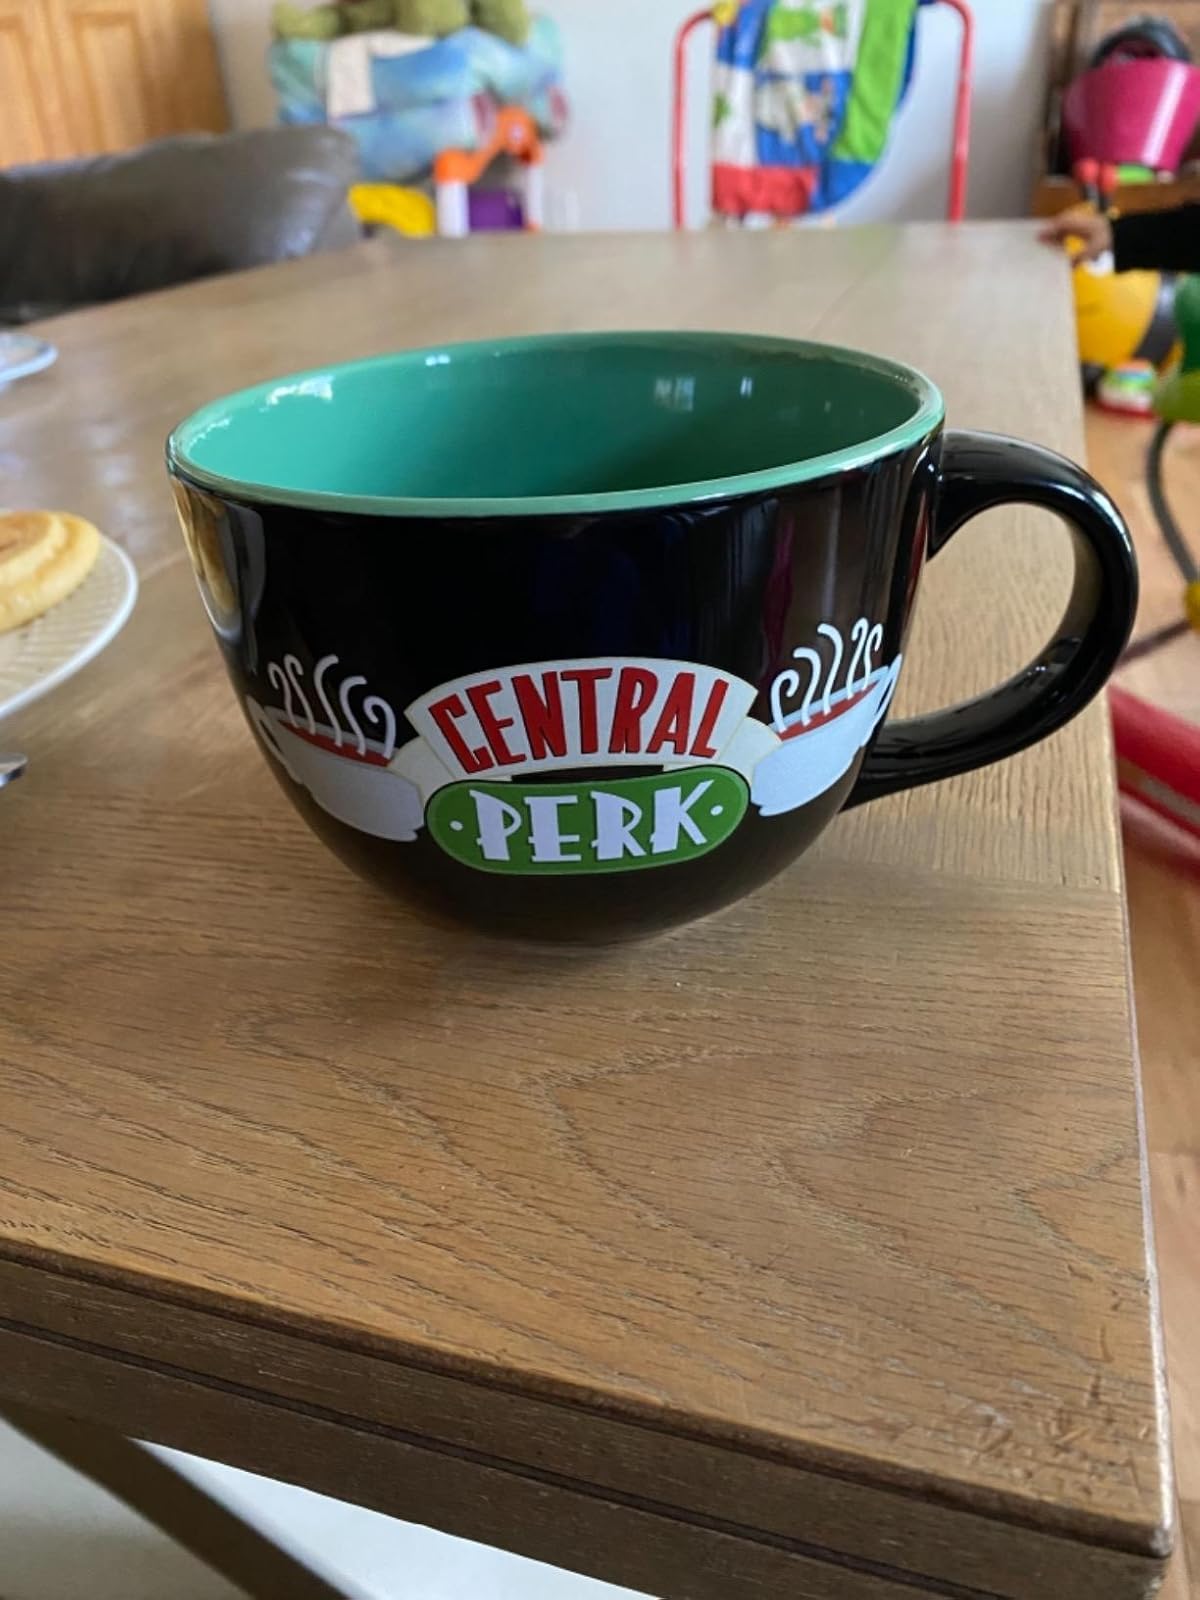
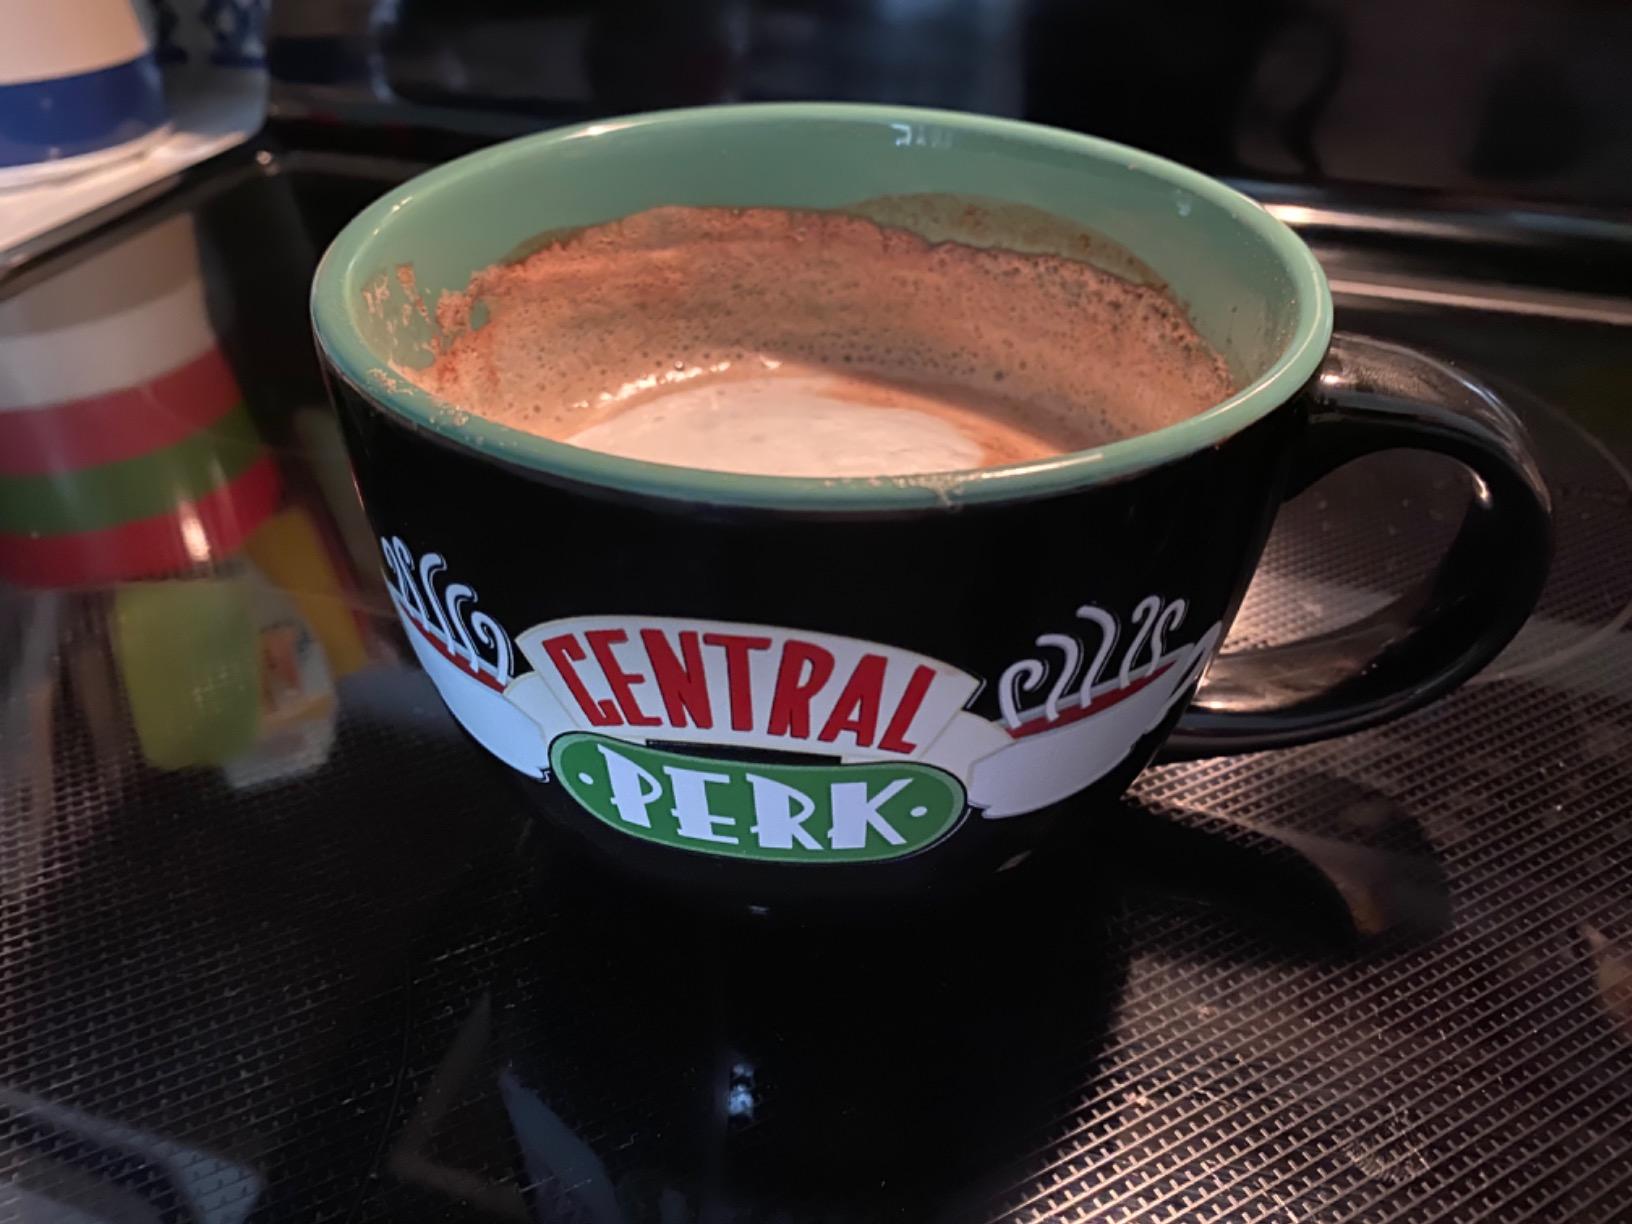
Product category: items_mug
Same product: yes